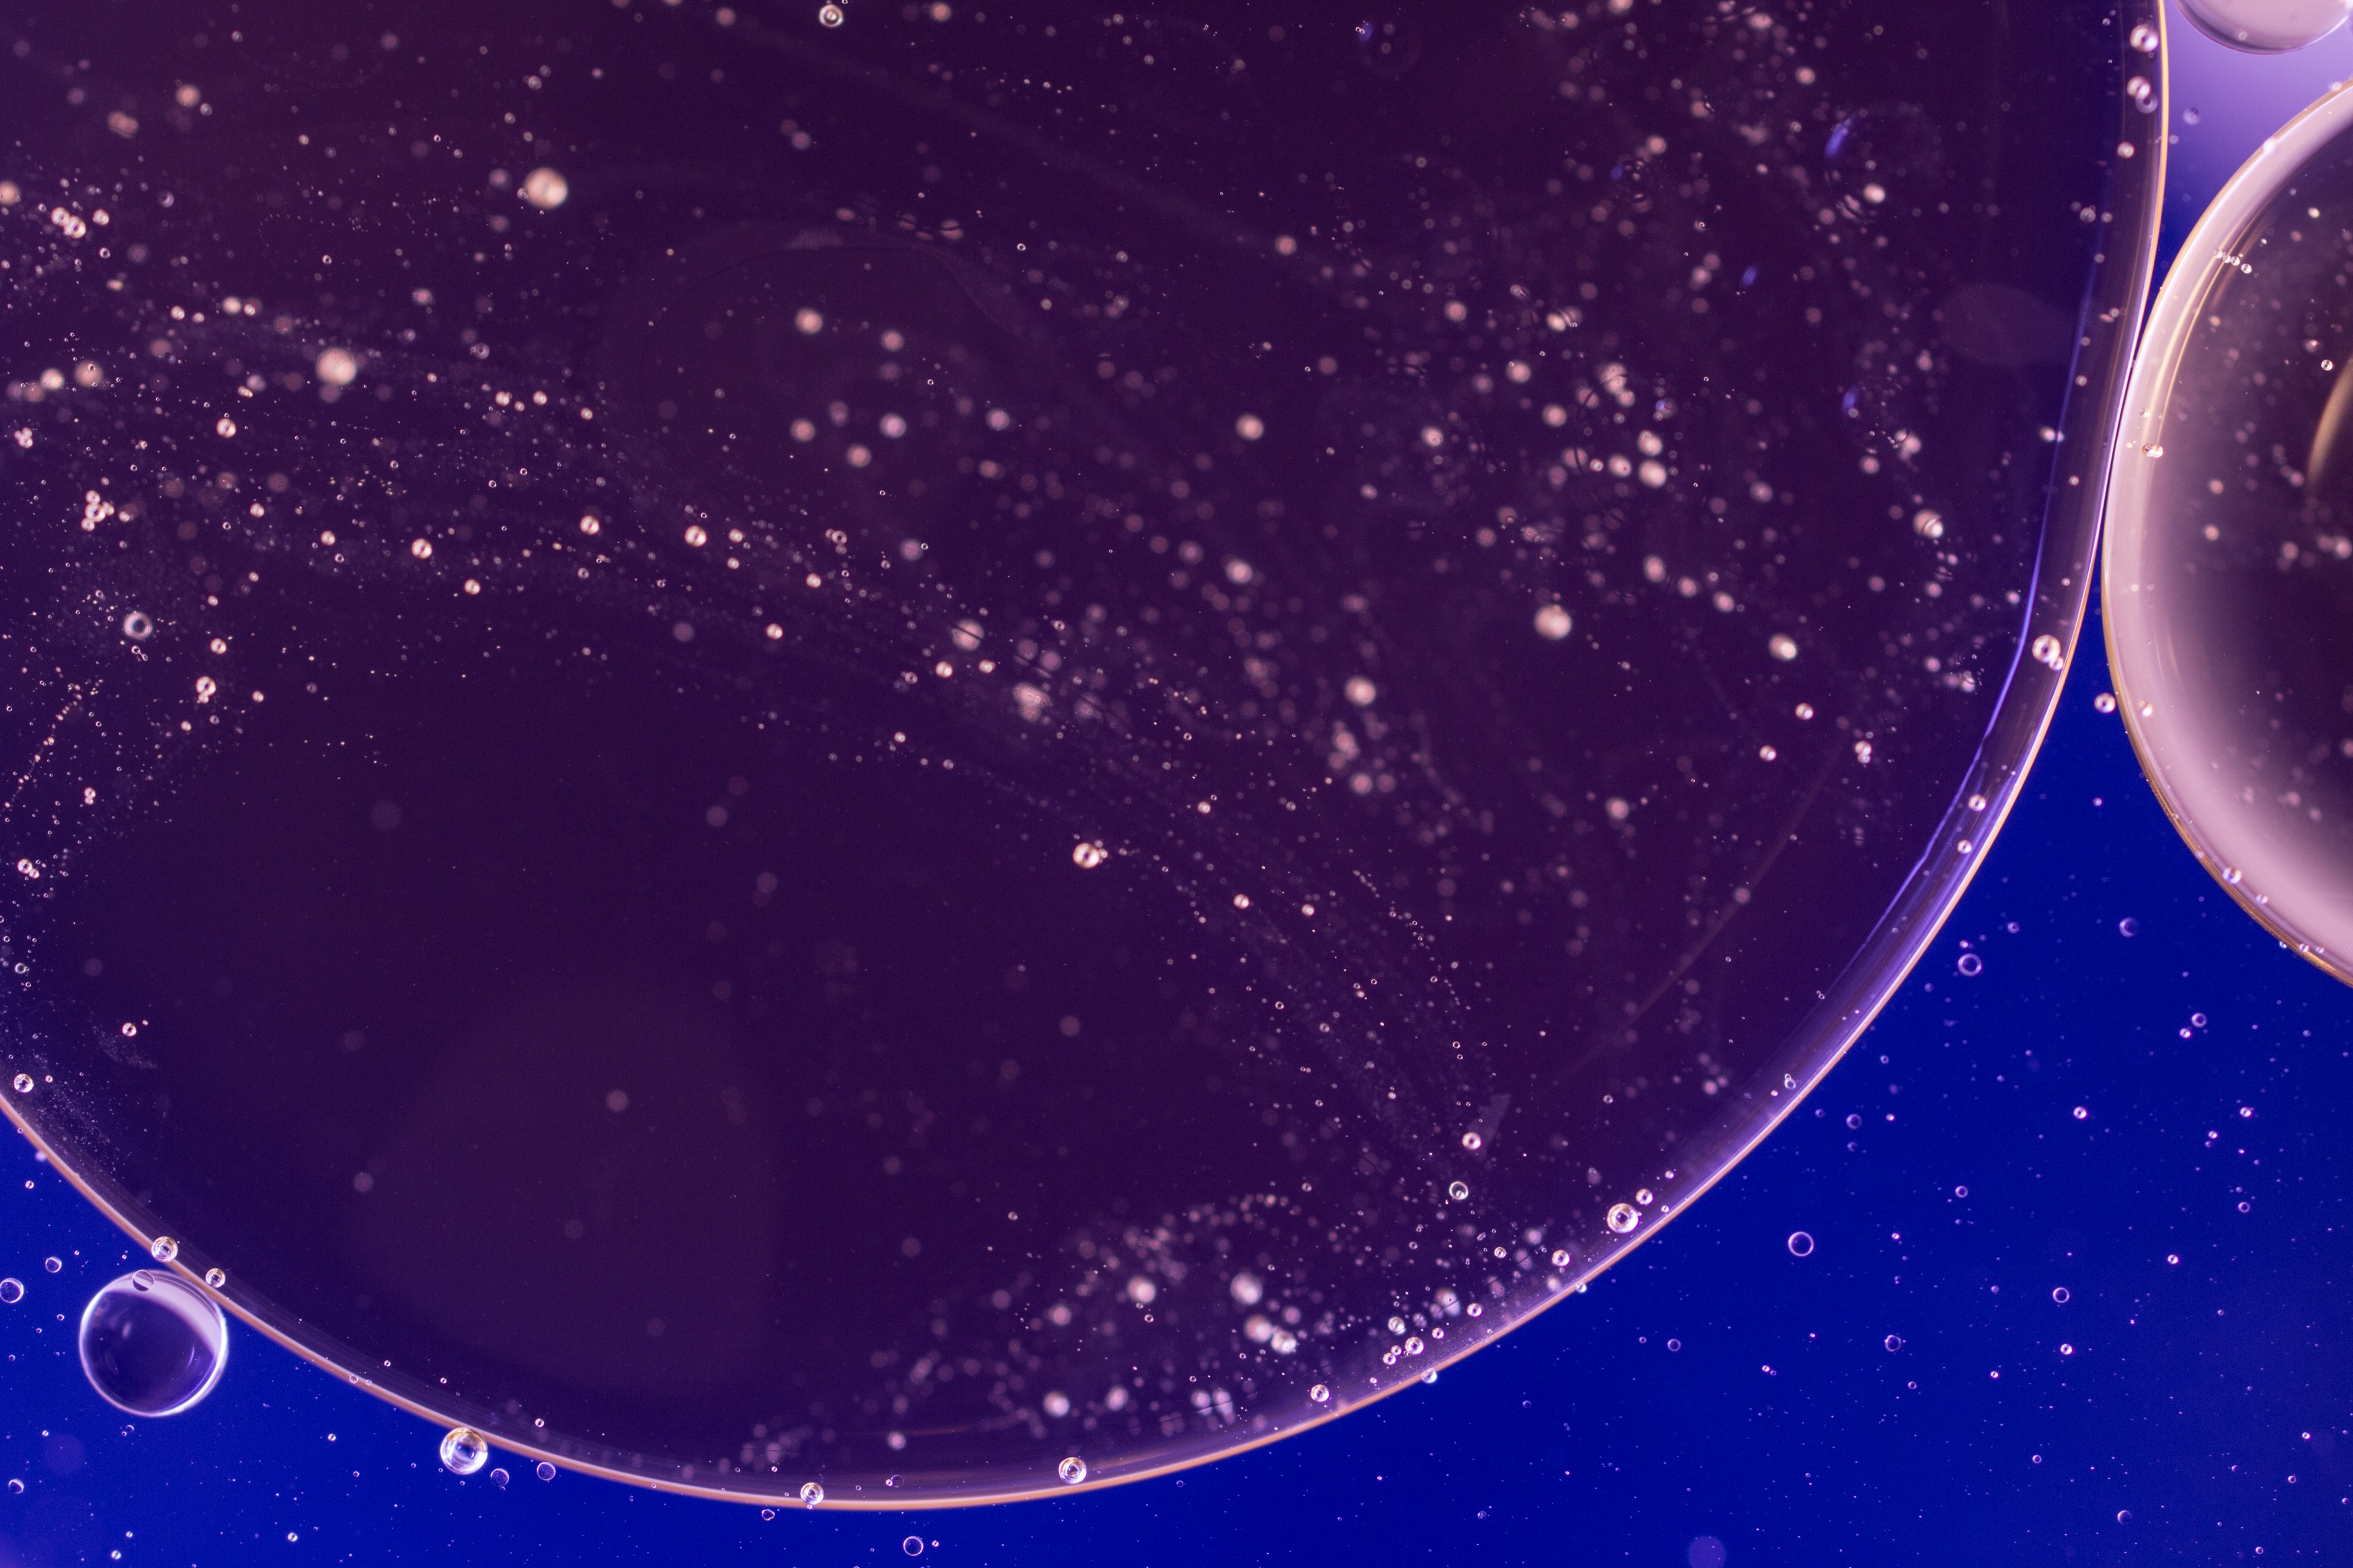
liquid, abstract, sky, star, texture, atmosphere, macro, space, close, circle, outer space, background, astronomy, universe, planet, cells, oil, midnight, screenshot, astronomical object, oil in water, oil eye, atmosphere of earth